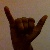
The image shows a hand gesture representing the letter 'Y' in Indian Sign Language.